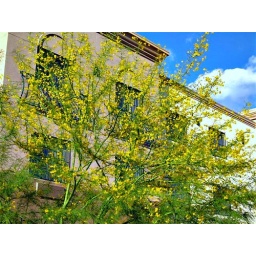
Holiday Inn where we stayed in Fountain Hills, with the beautiful yellow flowering trees